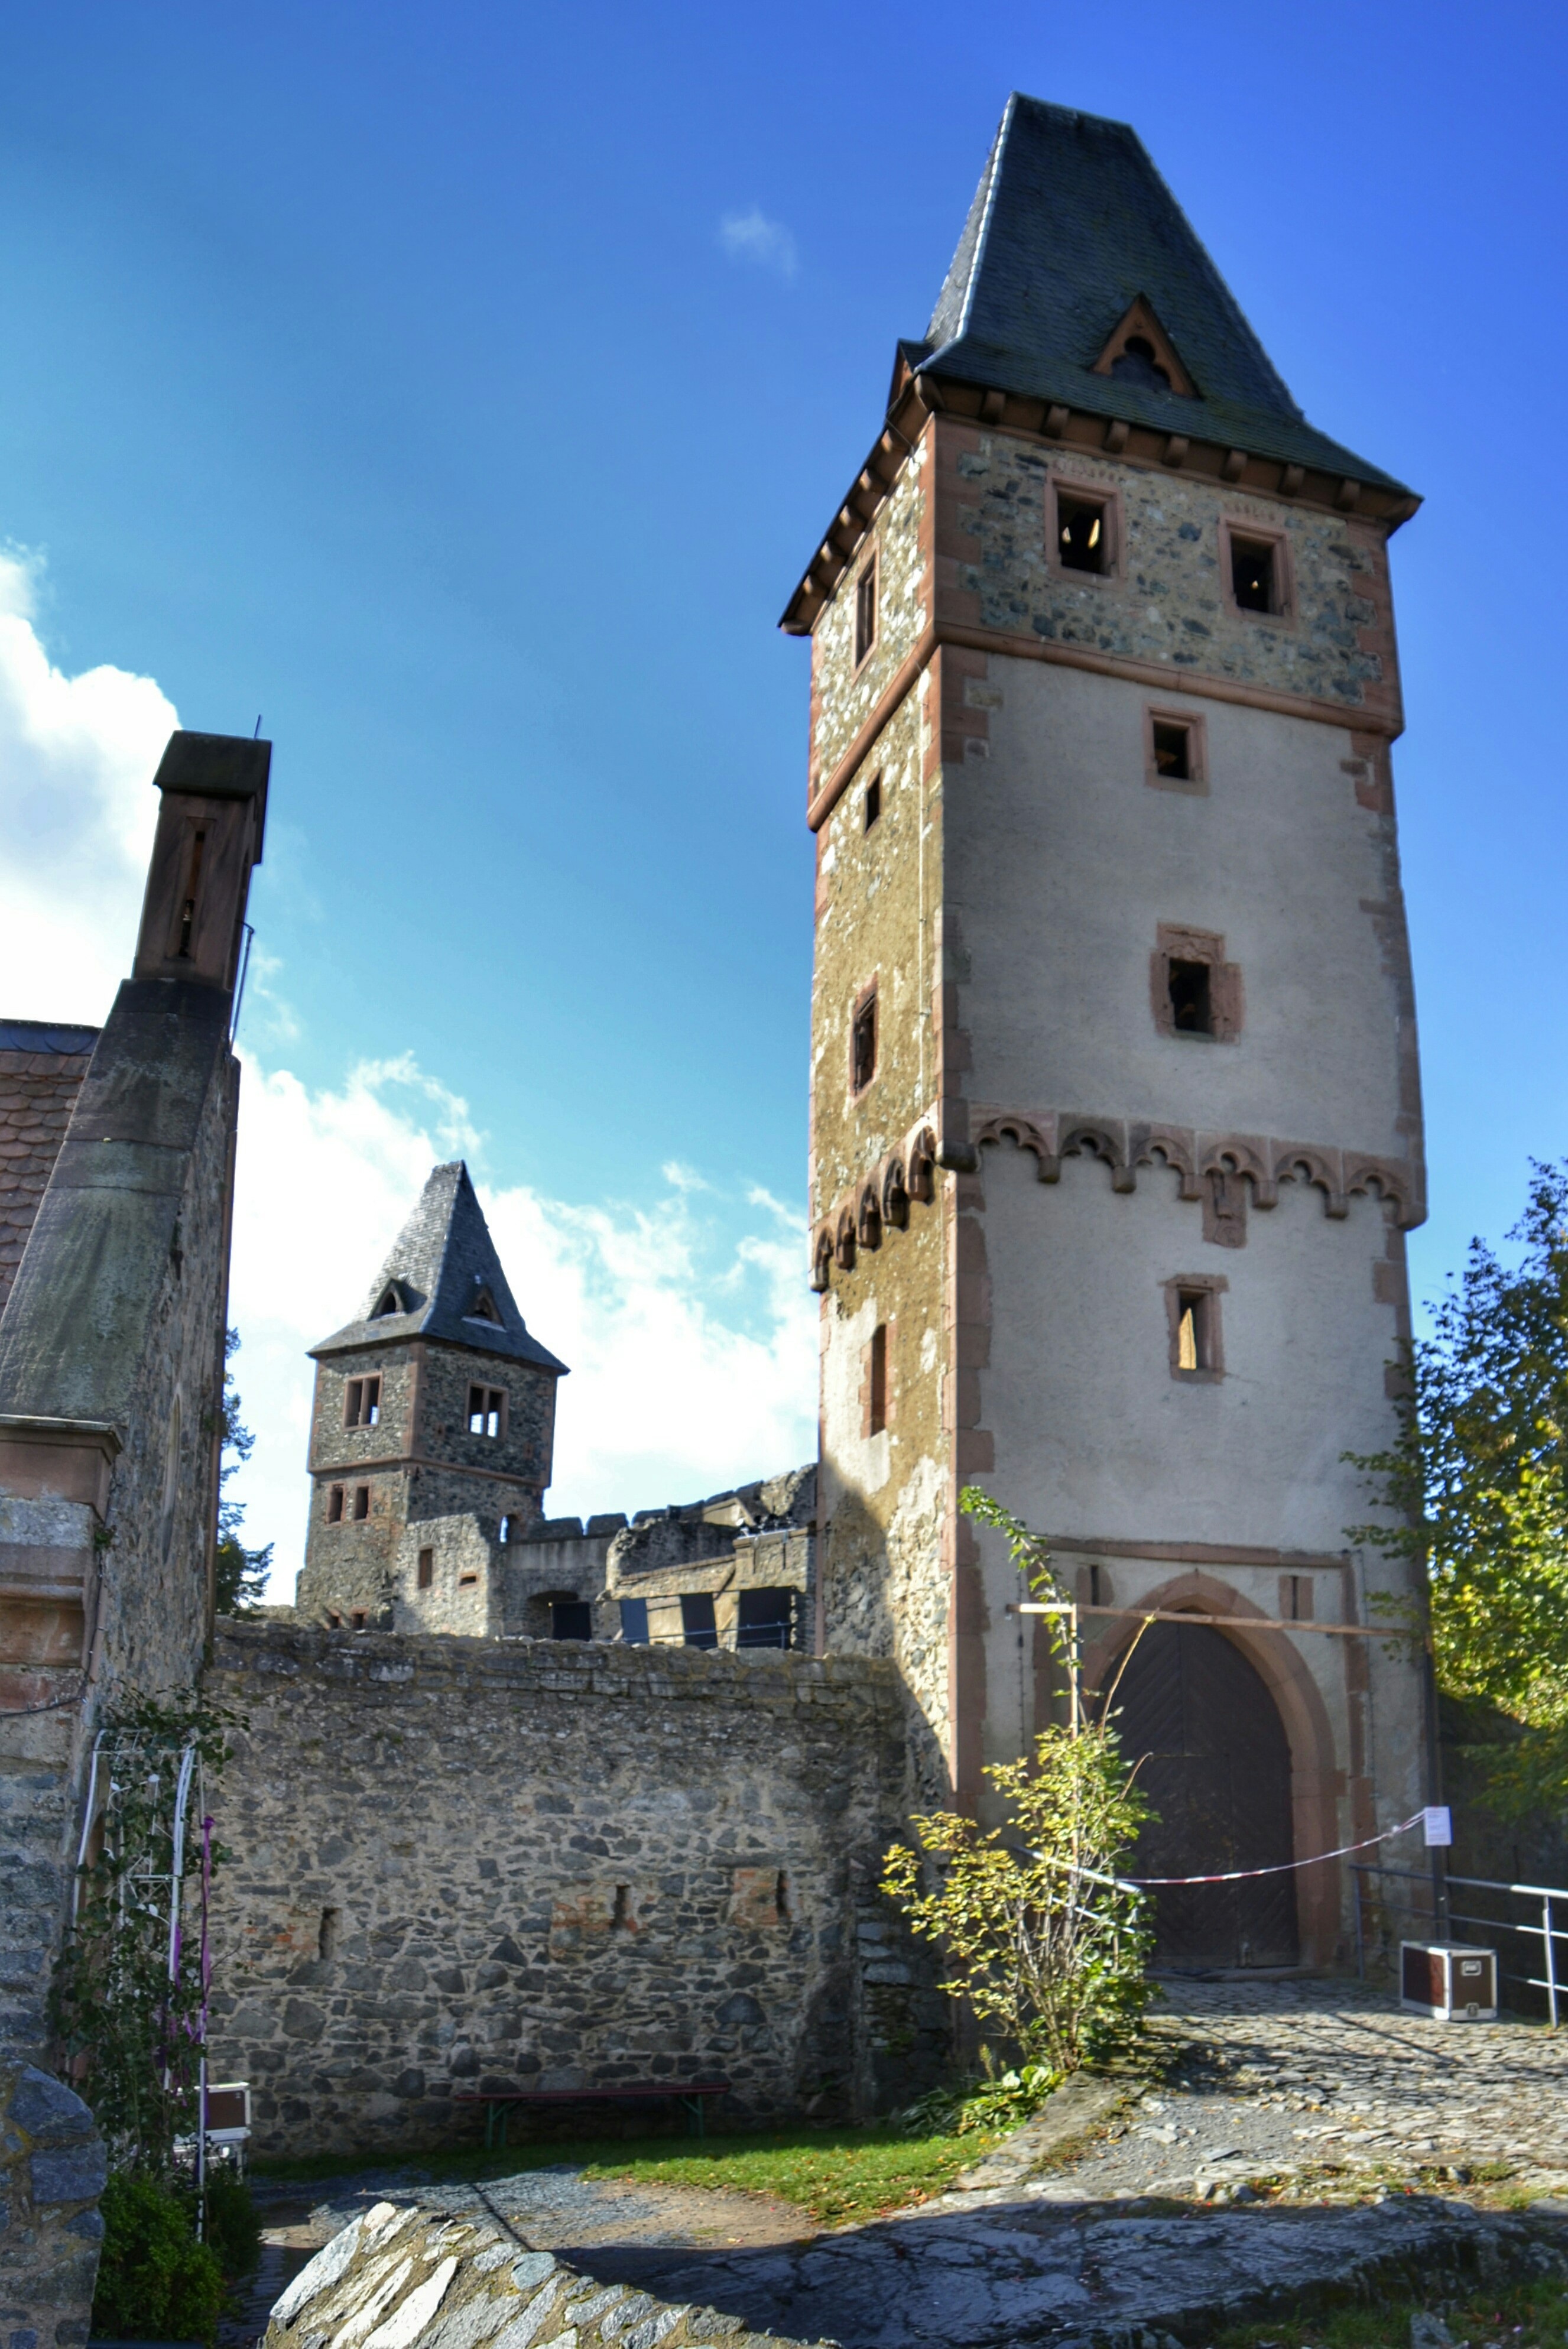
town, building, chateau, village, tower, halloween, castle, church, ruin, tourism, waterway, place of worship, bell tower, places of interest, monastery, germany, estate, middle ages, hesse, darmstadt, frankenstein, germany map, spur castle, water castle, m hltal, burg frankenstein, mary shenley